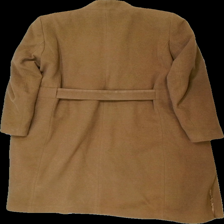
View: back
Type: Outerwear
Category: Ladies
Brand: Inwear
Colors: Brown
Material: 100% silke
Cut: V-collar
Size: 42
Season: All
Price range: 50-100
Recommended usage: Reuse
Description: brun kappa